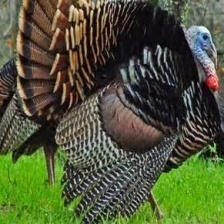
Species: OCELLATED TURKEY
Scientific name: MELEAGRIS OCELLATA